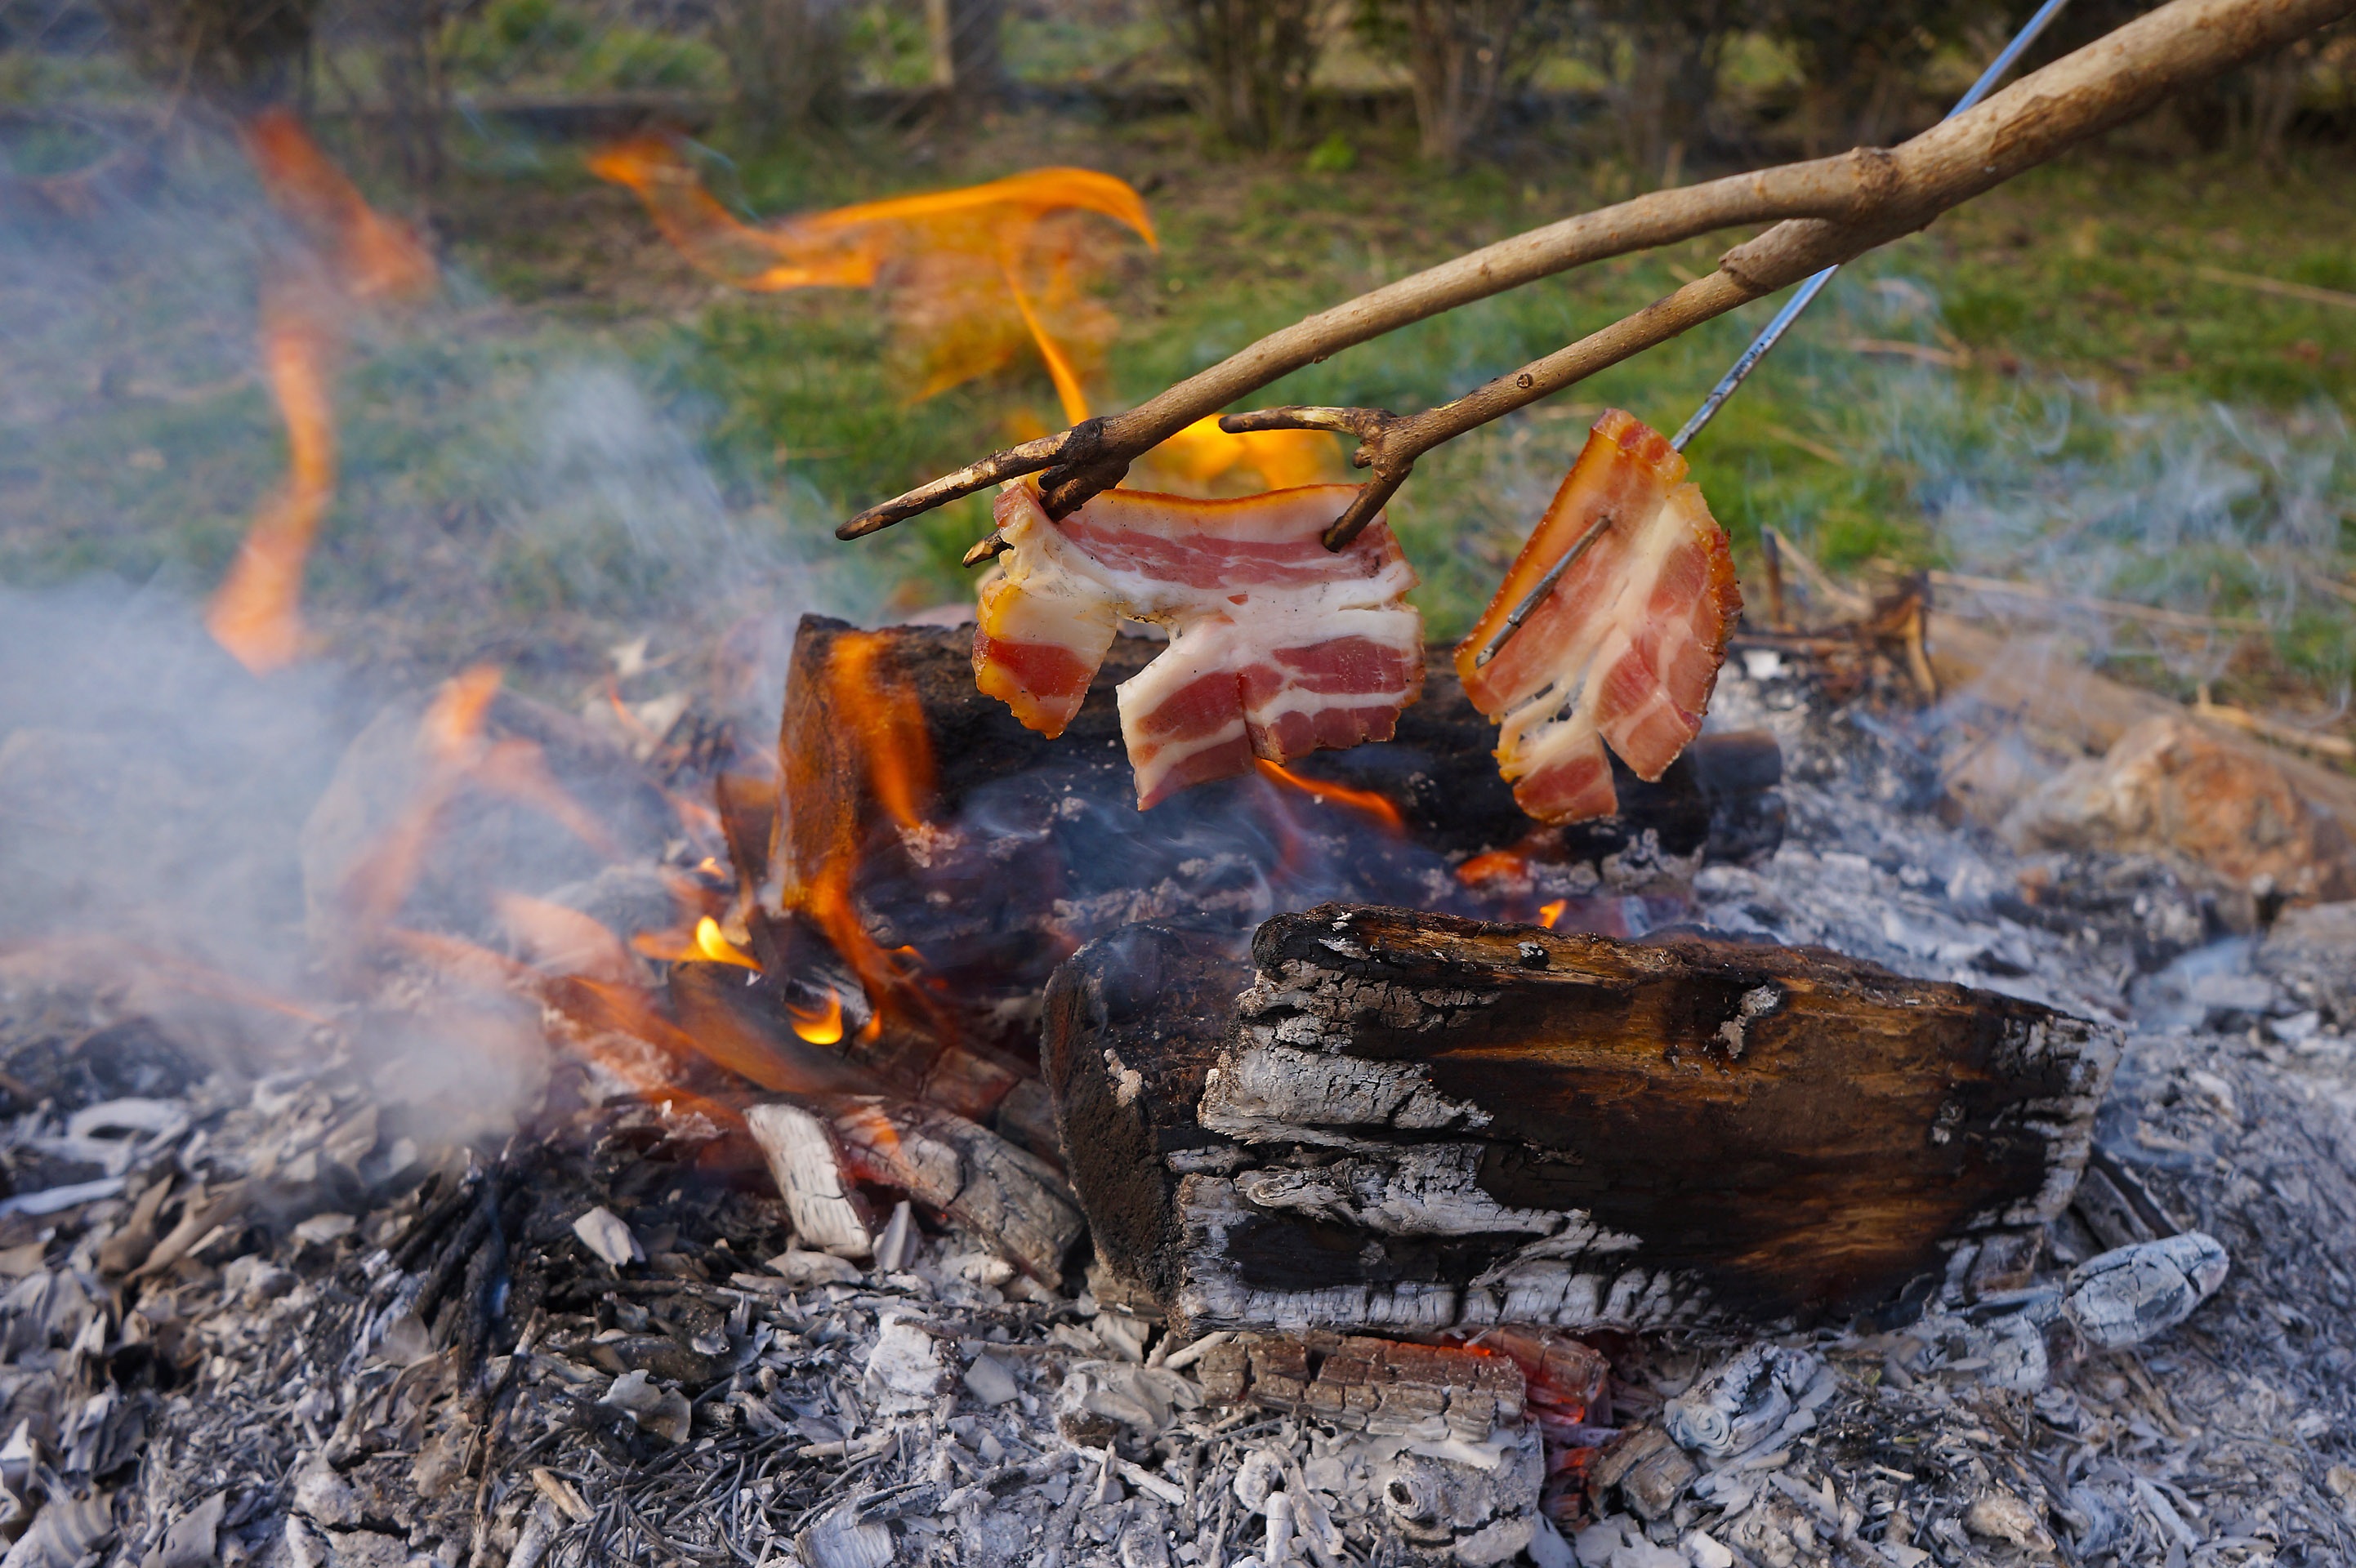
nature, pond, autumn, fire, campfire, baking, barbecue, bacon, spit